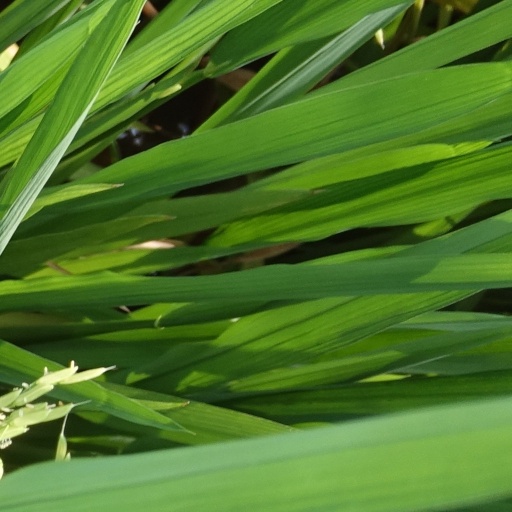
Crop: rice